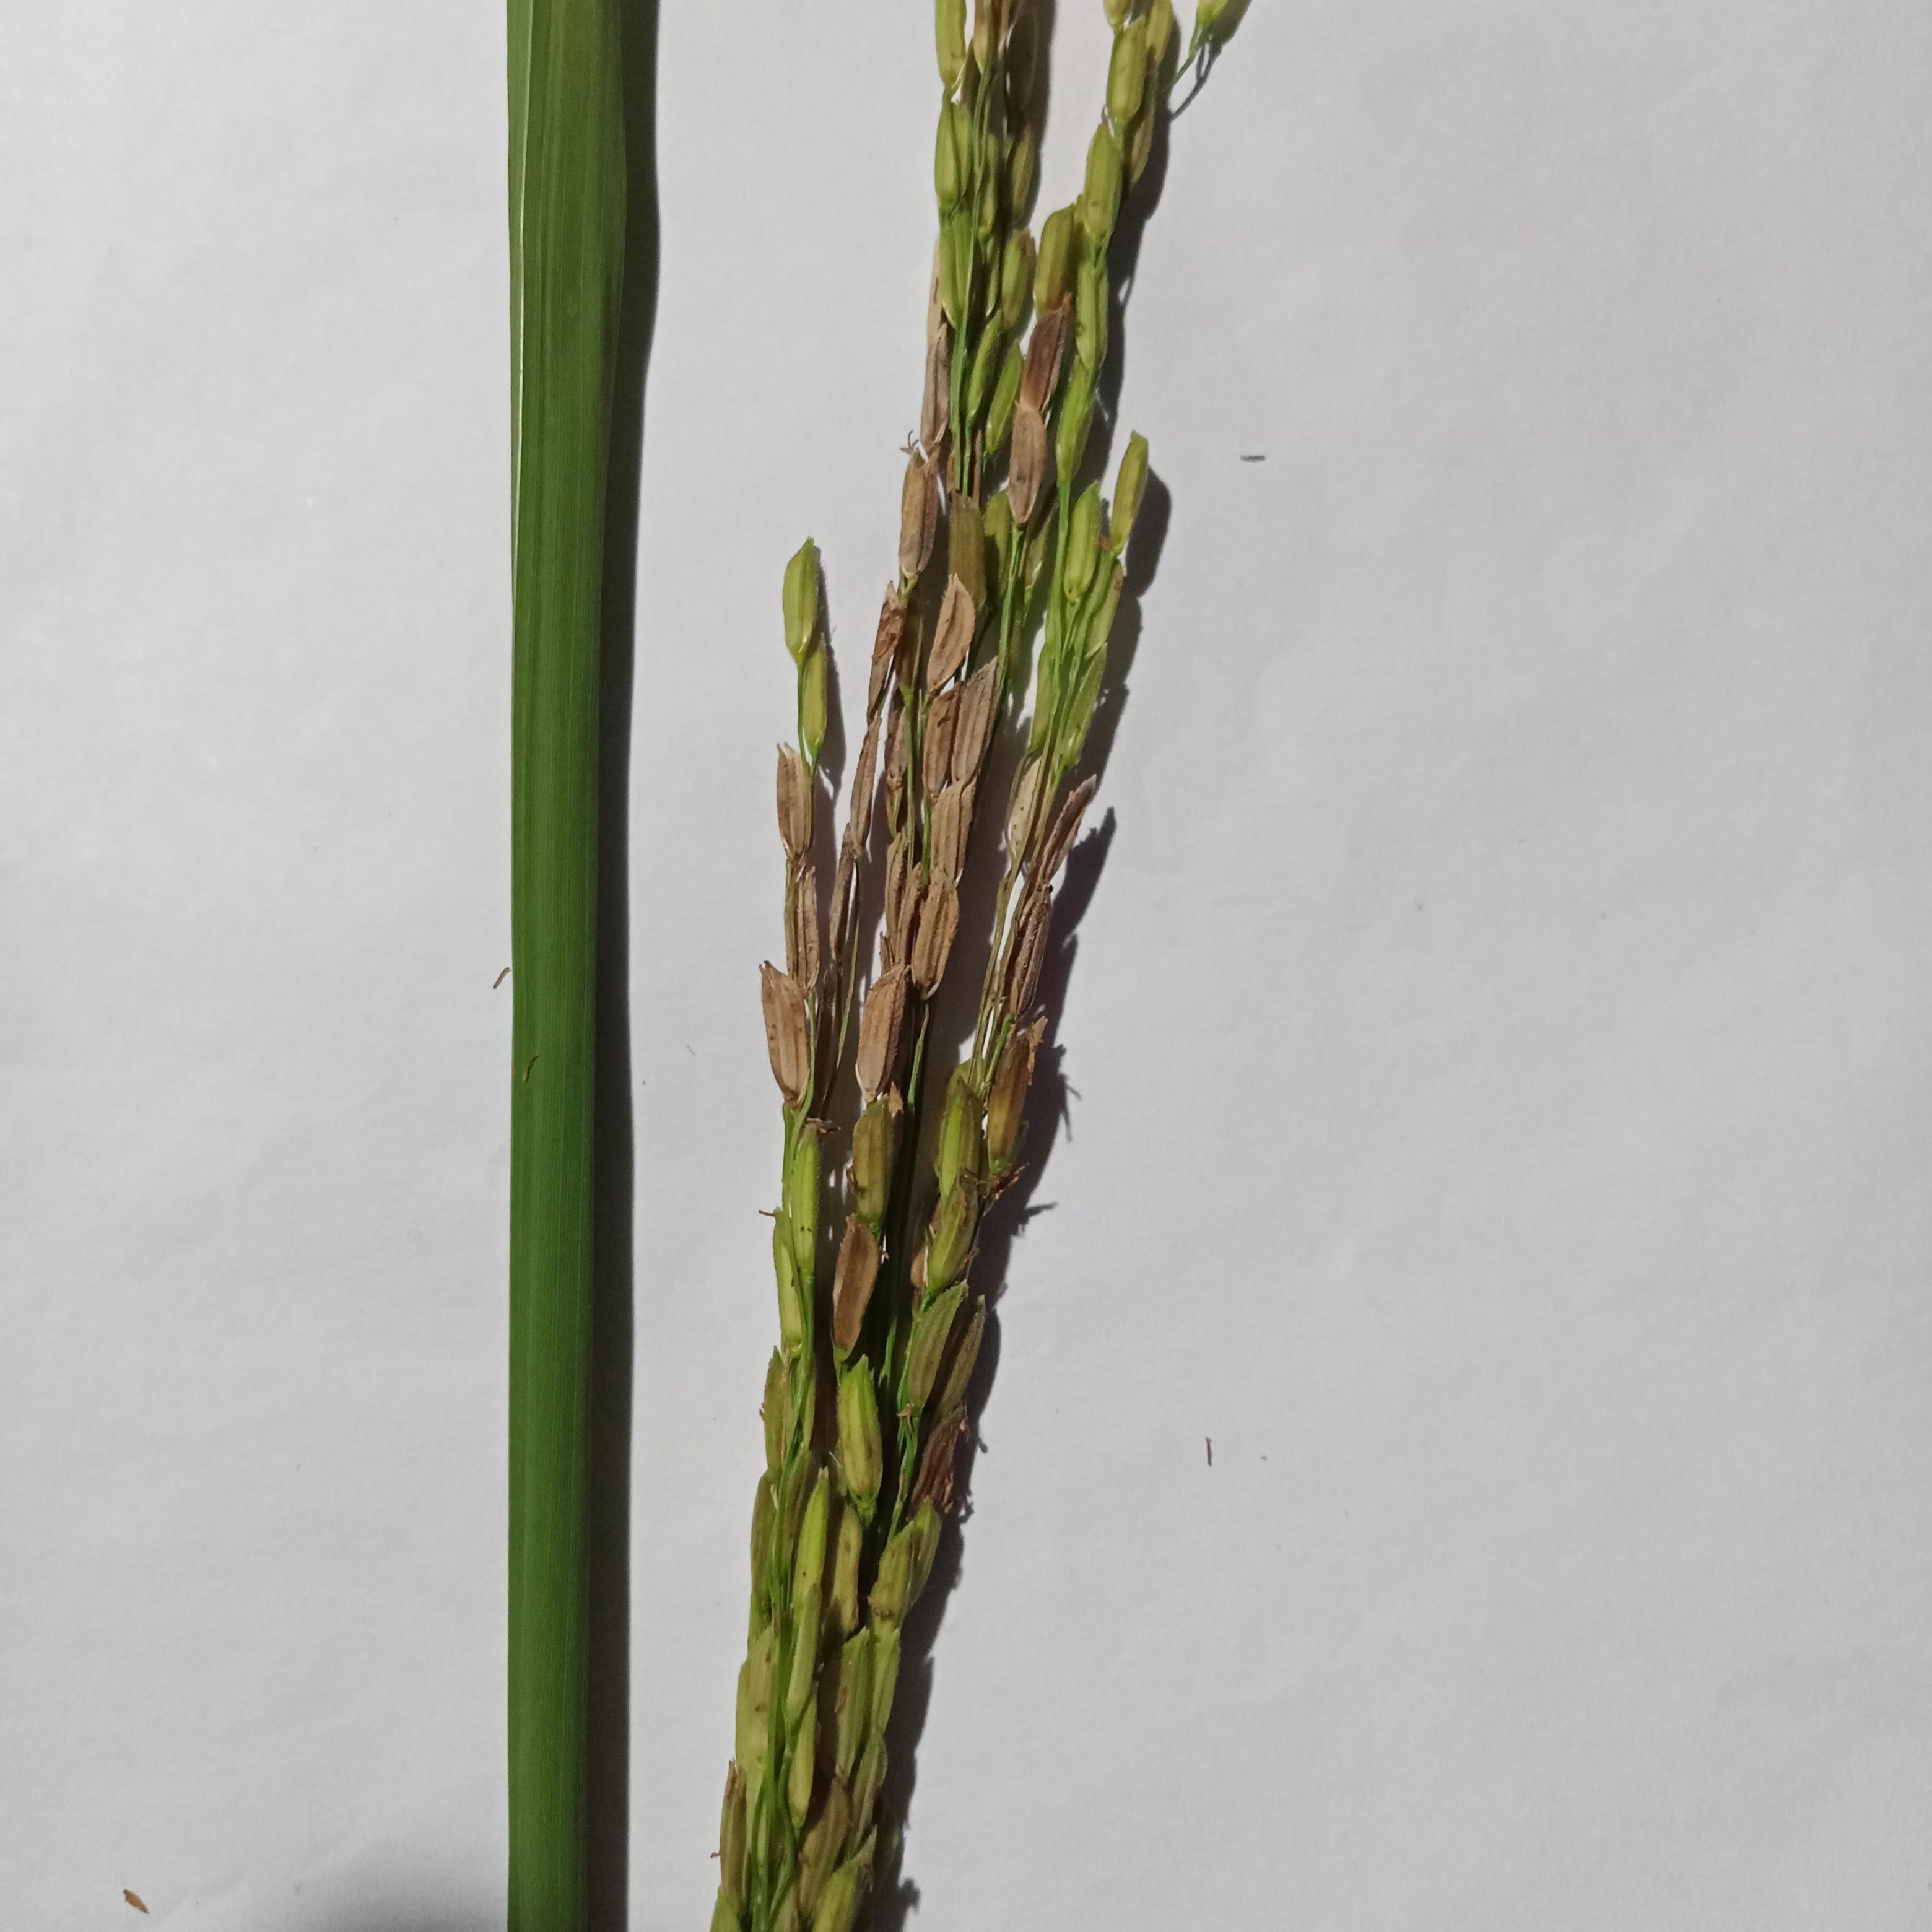
Label: Rice___Neck_Blast